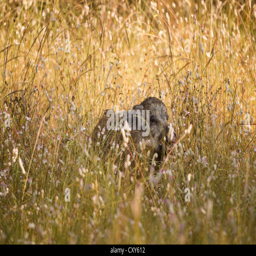
wild boar walking through the zone sniffing the wild flowers in the meadow